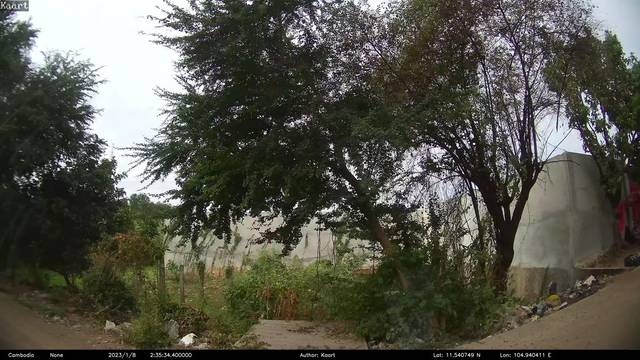
Region: Cambodia
Coordinates: 11.541, 104.94